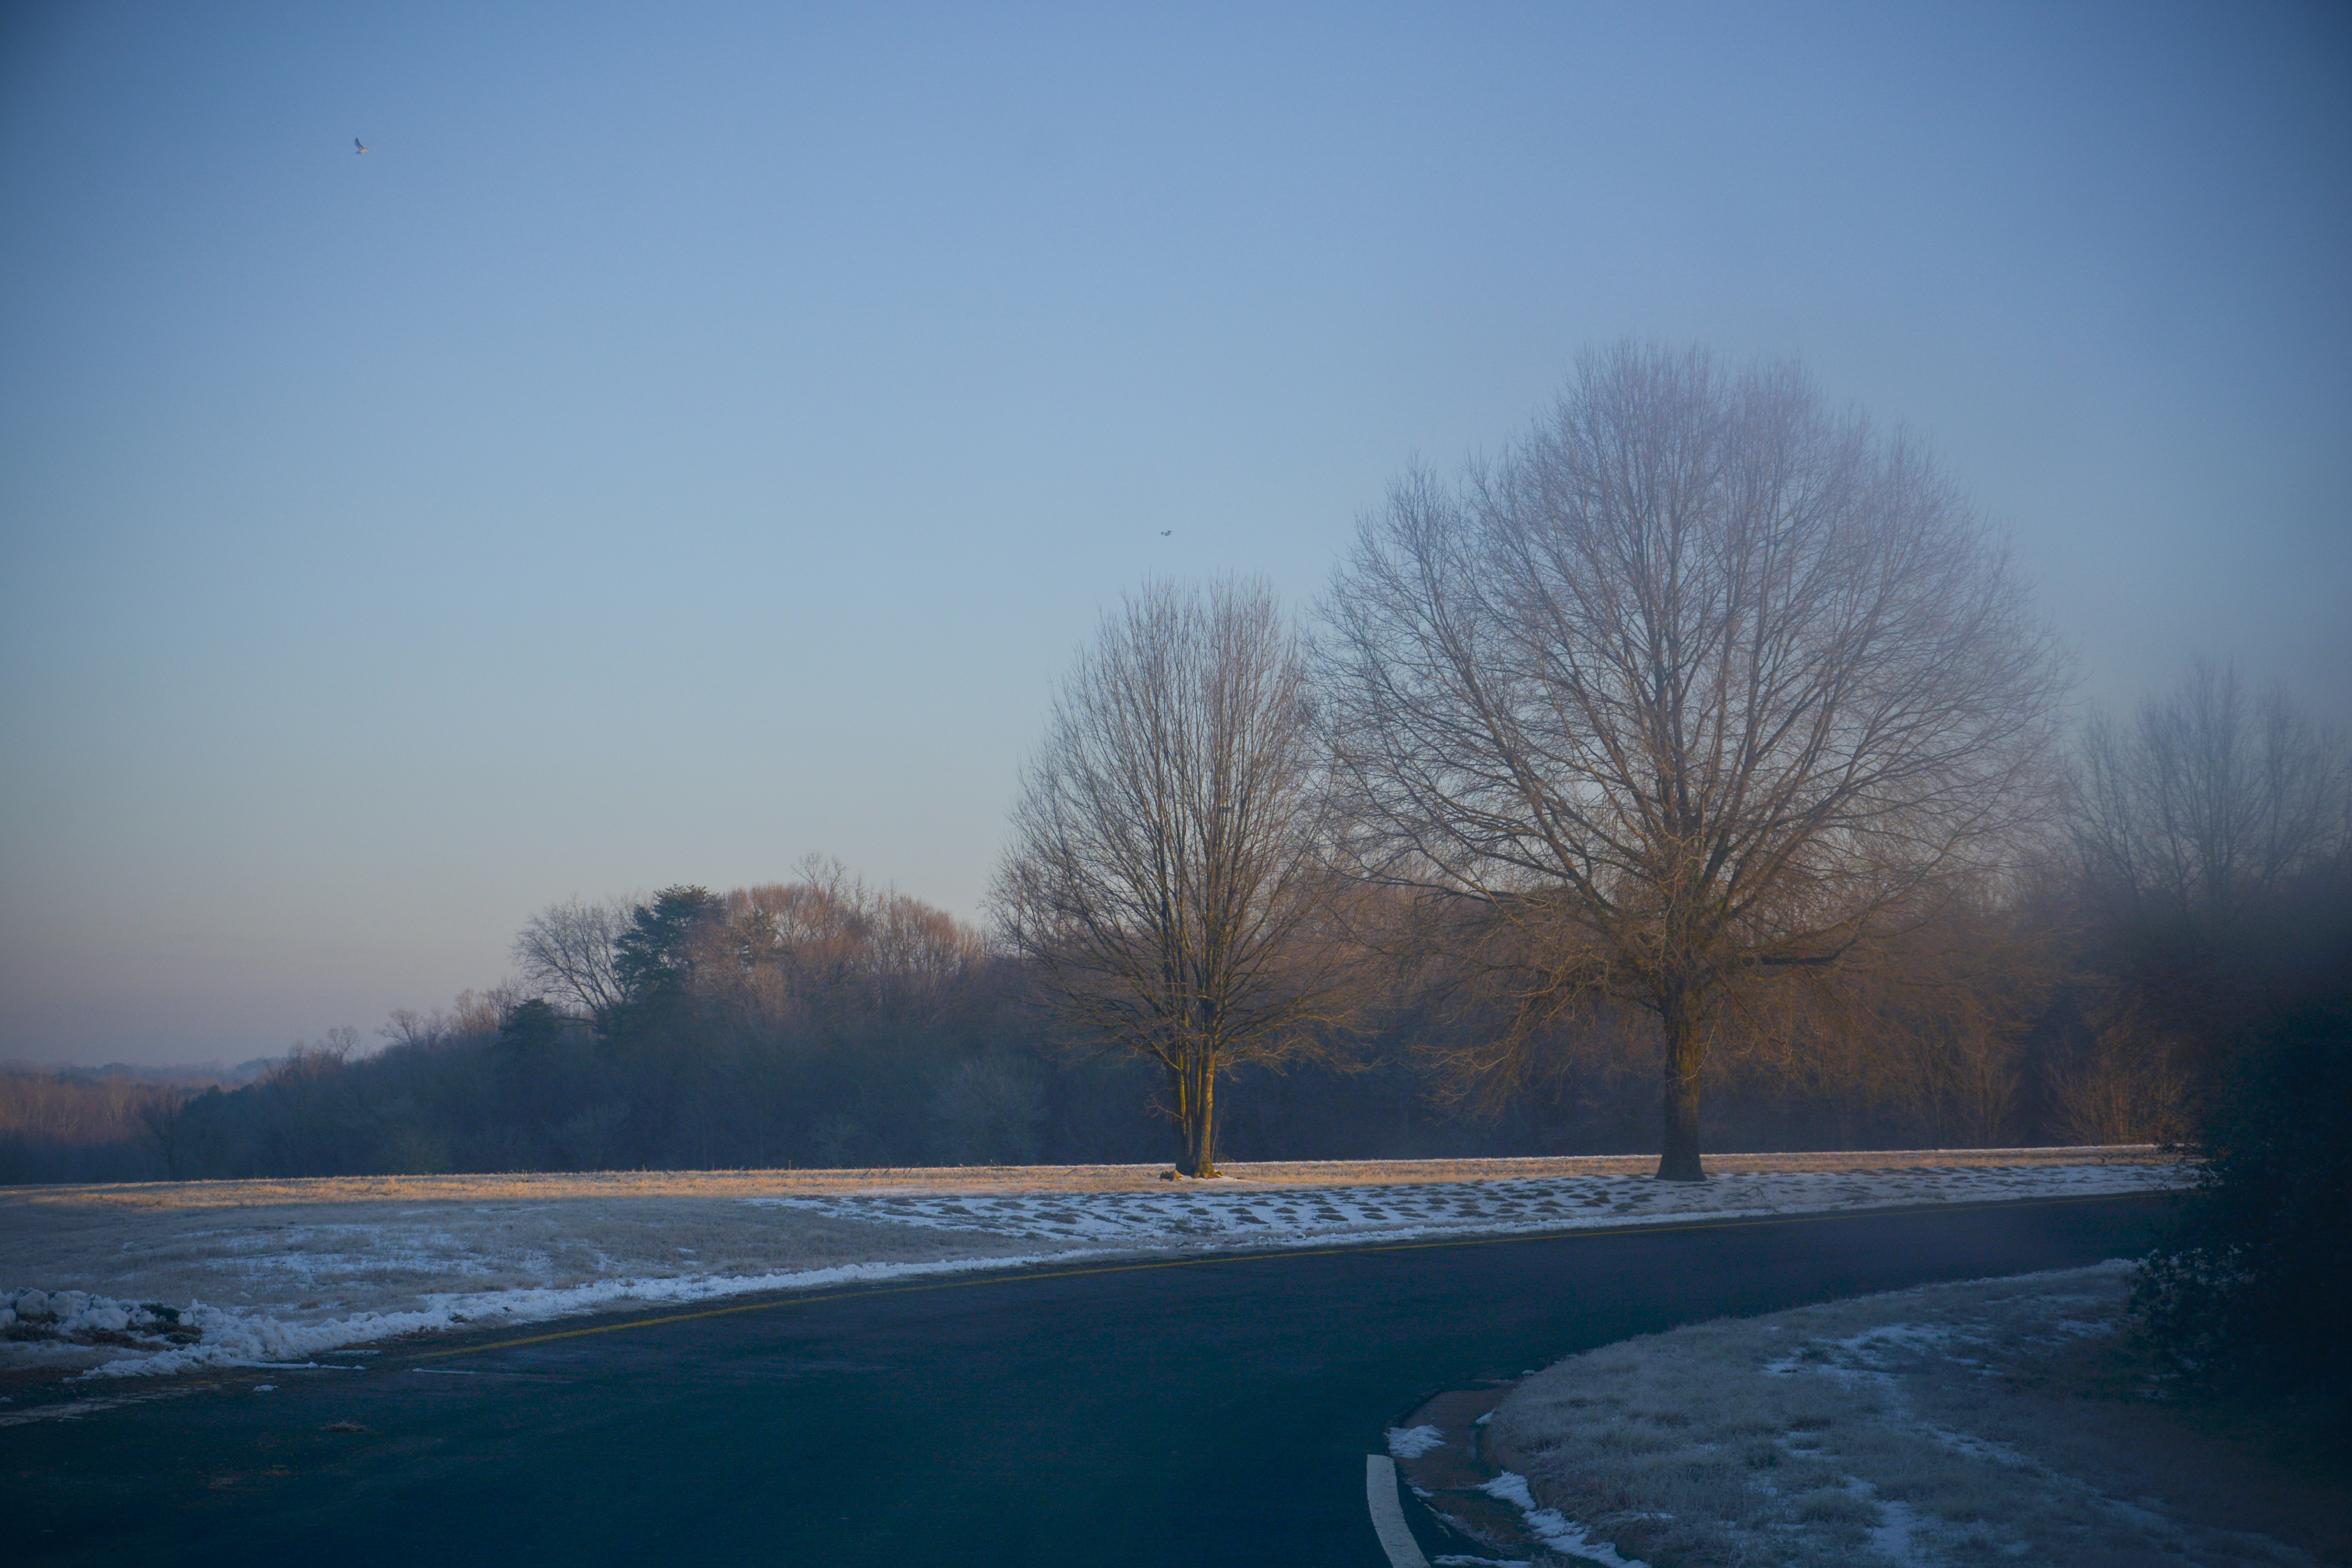
cool, winter, north carolina, snow, sky, freezing, tree, water, morning, atmosphere, waterway, horizon, frost, river, atmosphere of earth, daytime, sunlight, phenomenon, dawn, evening, road, ice, bank, reflection, mist, lake, landscape, branch, calm, computer wallpaper